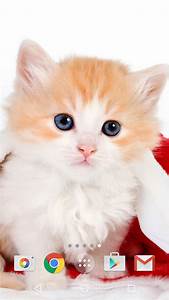
Label: gatto